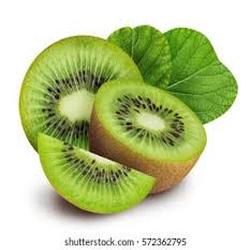
Label: Kiwi